Brandlehow School

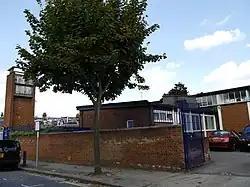

Brandlehow Primary School is in Putney in the London Borough of Wandsworth, the building was designed by Ernő Goldfinger and is Grade II listed.